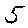
Label: 5